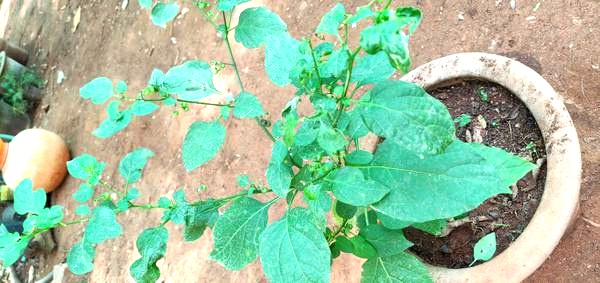
Plant: Nagadali